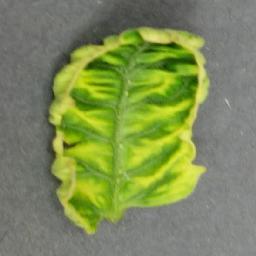
Label: Tomato___Tomato_Yellow_Leaf_Curl_Virus